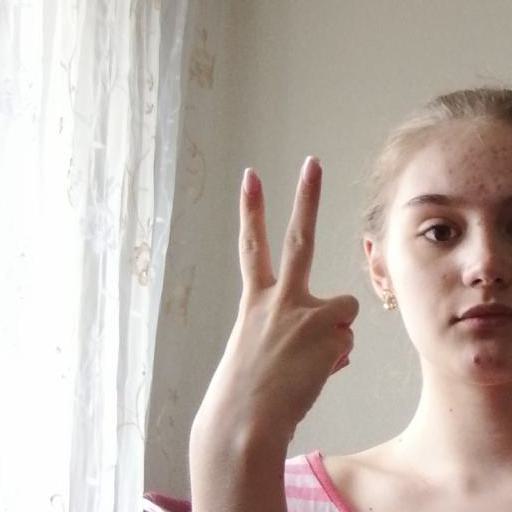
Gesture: peace_inverted